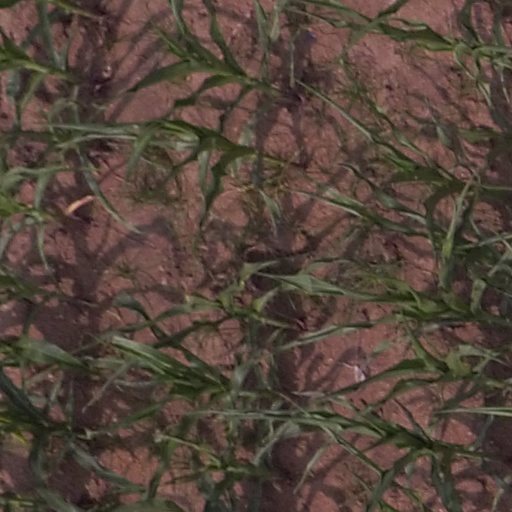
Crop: maize; corn